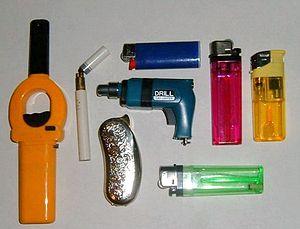
Un briquet est une petite pièce d’acier dont on se servait pour créer par percussion avec un silex une étincelle, et par extension moderne un dispositif pyrotechnique autonome, destiné à produire une flamme ou une étincelle suffisamment puissante pour déclencher l'embrasement d'un combustible. Le carburant utilisé est stocké au sein d'un réservoir, et le comburant est le dioxygène présent dans l'air. Le briquet est souvent destiné à être transportable facilement et dans ce cas sa taille lui permet généralement d'être tenu dans une main.